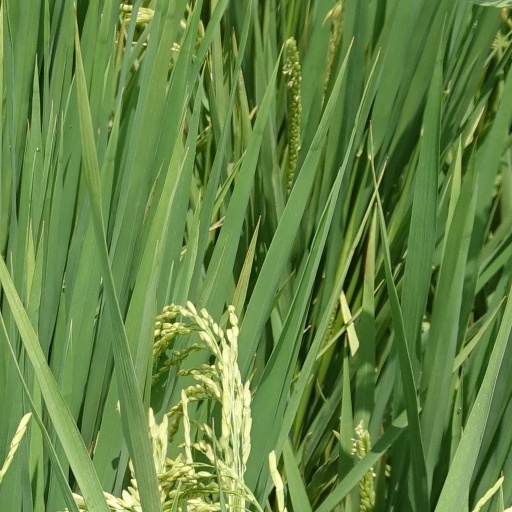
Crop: rice